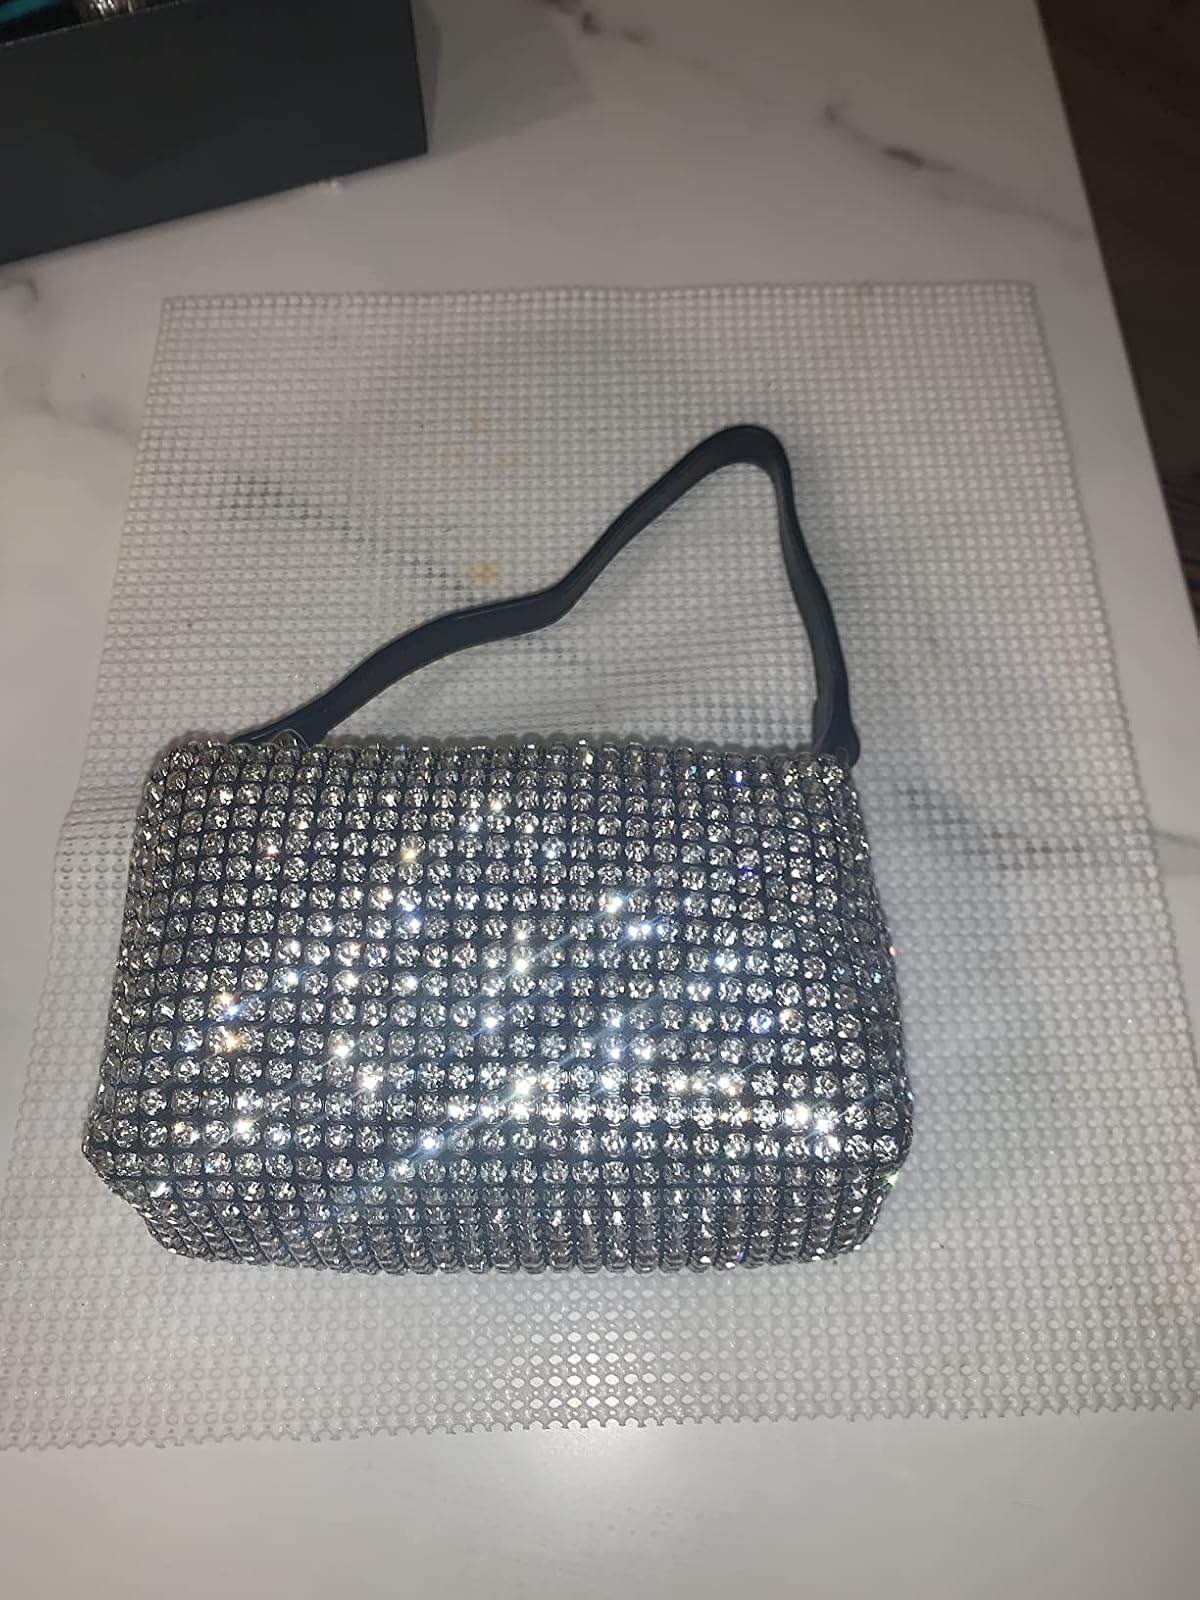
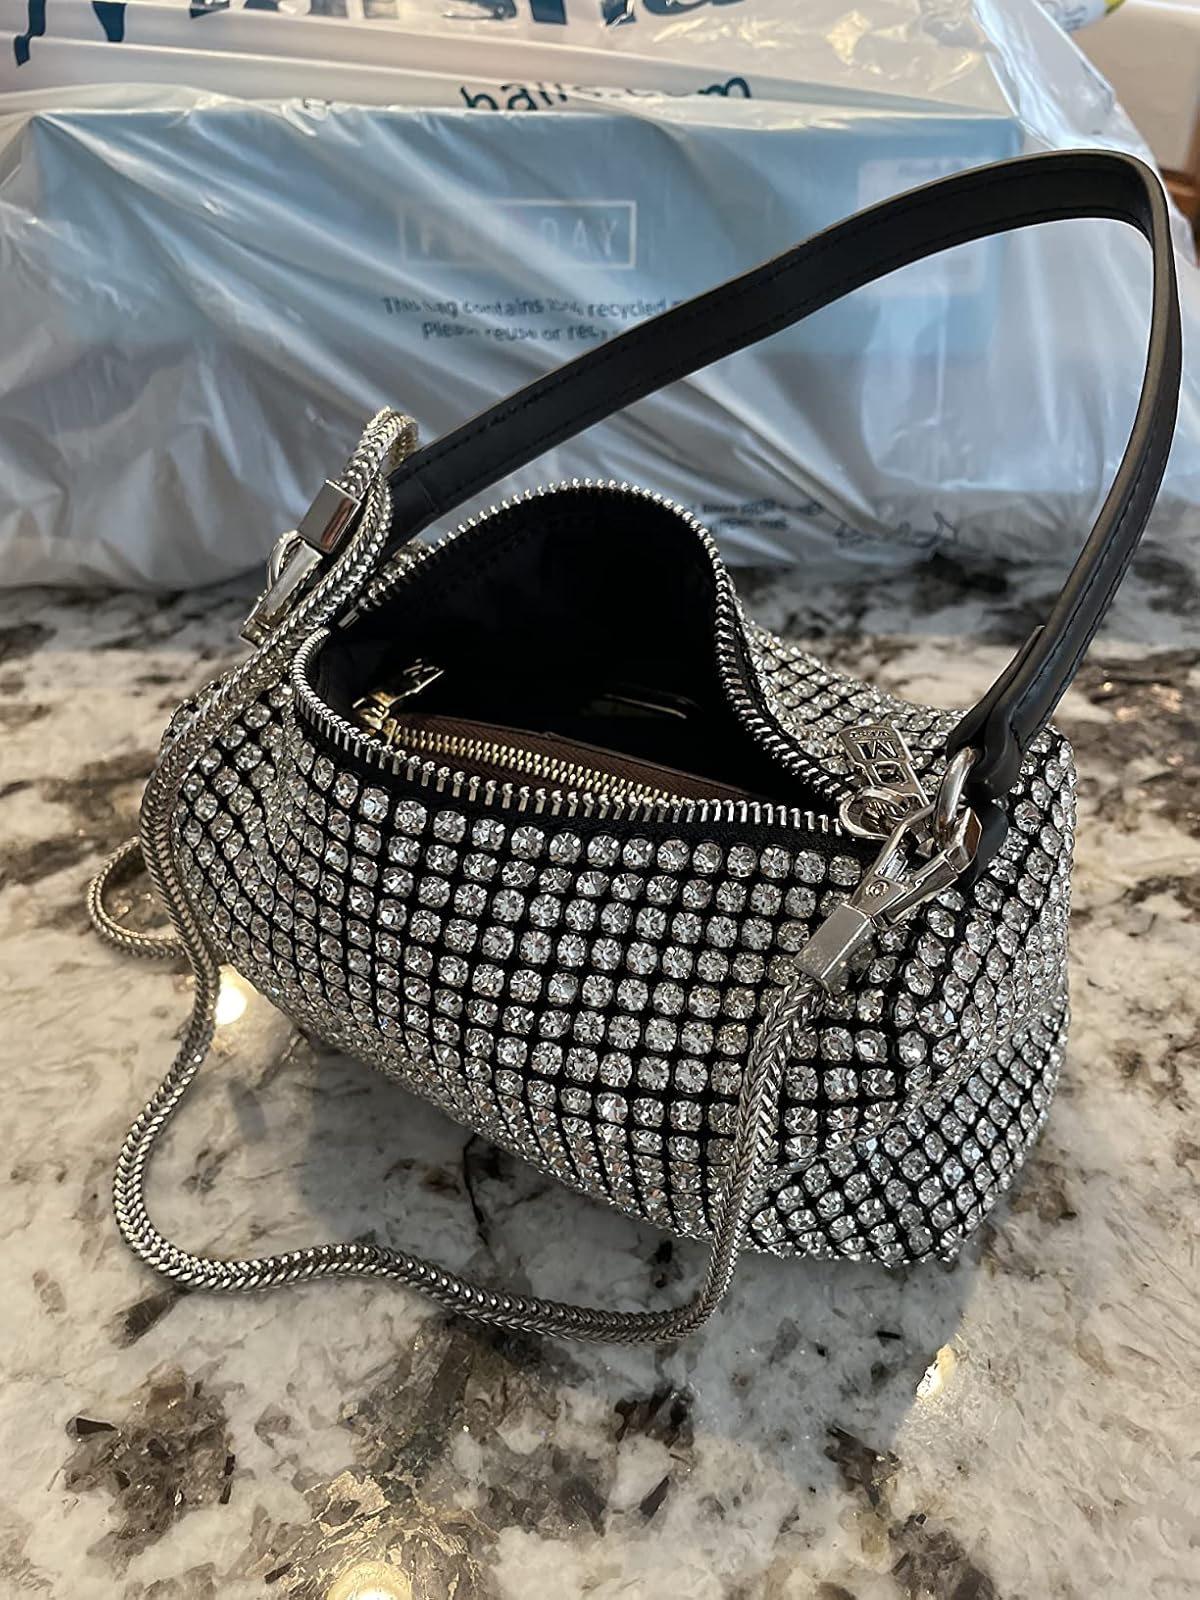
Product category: accessories_handbag
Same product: yes